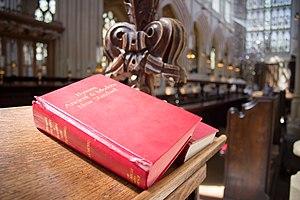
Abbey of Bath
L'abbaye Saint-Pierre de Bath, communément appelée l'abbaye de Bath, est une église paroissiale anglicane et un ancien monastère bénédictin situé à Bath, dans le Somerset. Fondée au VIIᵉ siècle, elle est réorganisée au Xᵉ siècle, puis aux XIIᵉ et XVIᵉ siècles. Une grande restauration dirigée par George Gilbert Scott eut lieu en 1864. C'est la dernière grande église gothique construite en Angleterre.